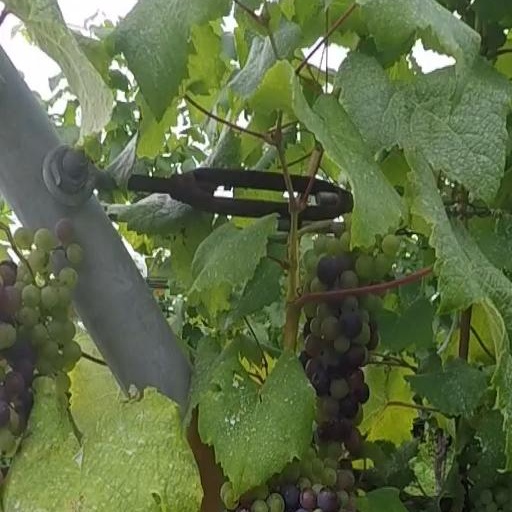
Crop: grape